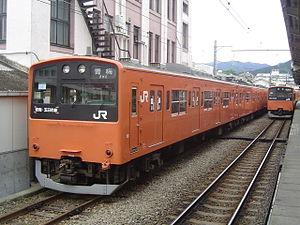
La ligne Ōme est une ligne ferroviaire du réseau JR East au Japon. Elle relie les gares de Tachikawa et Okutama dans la préfecture de Tokyo.